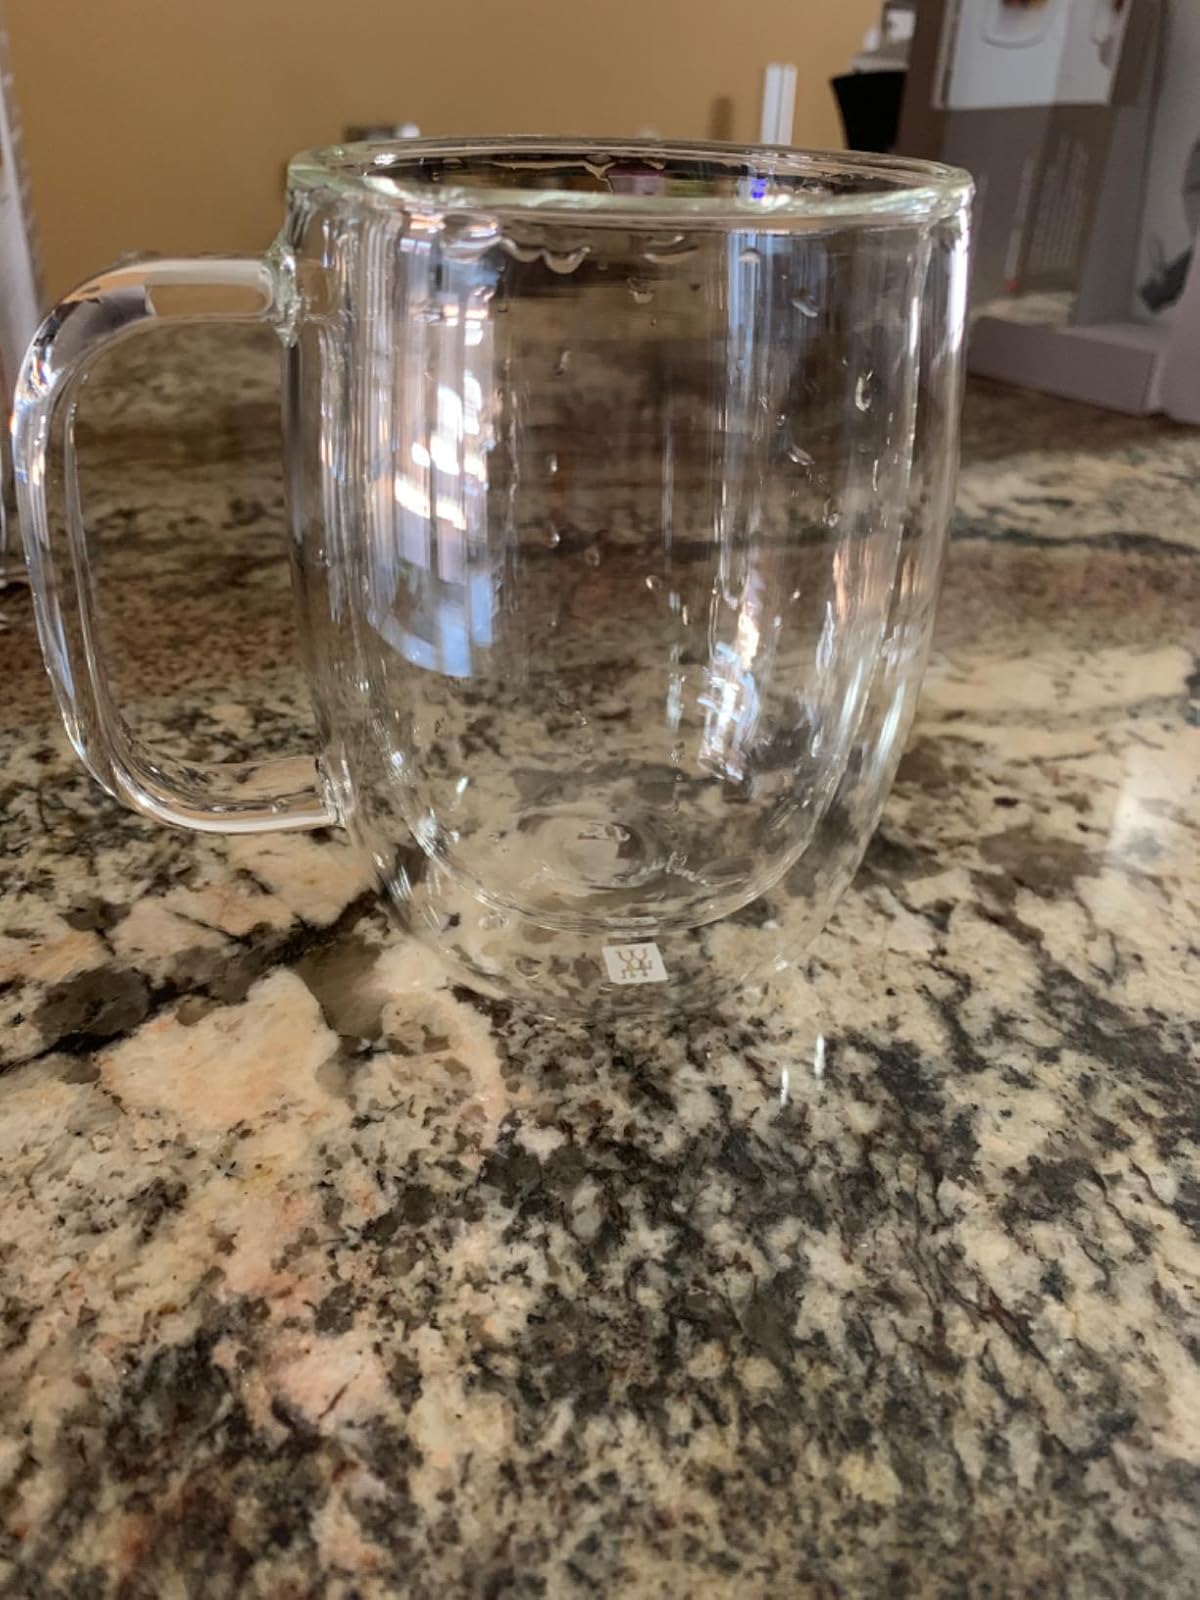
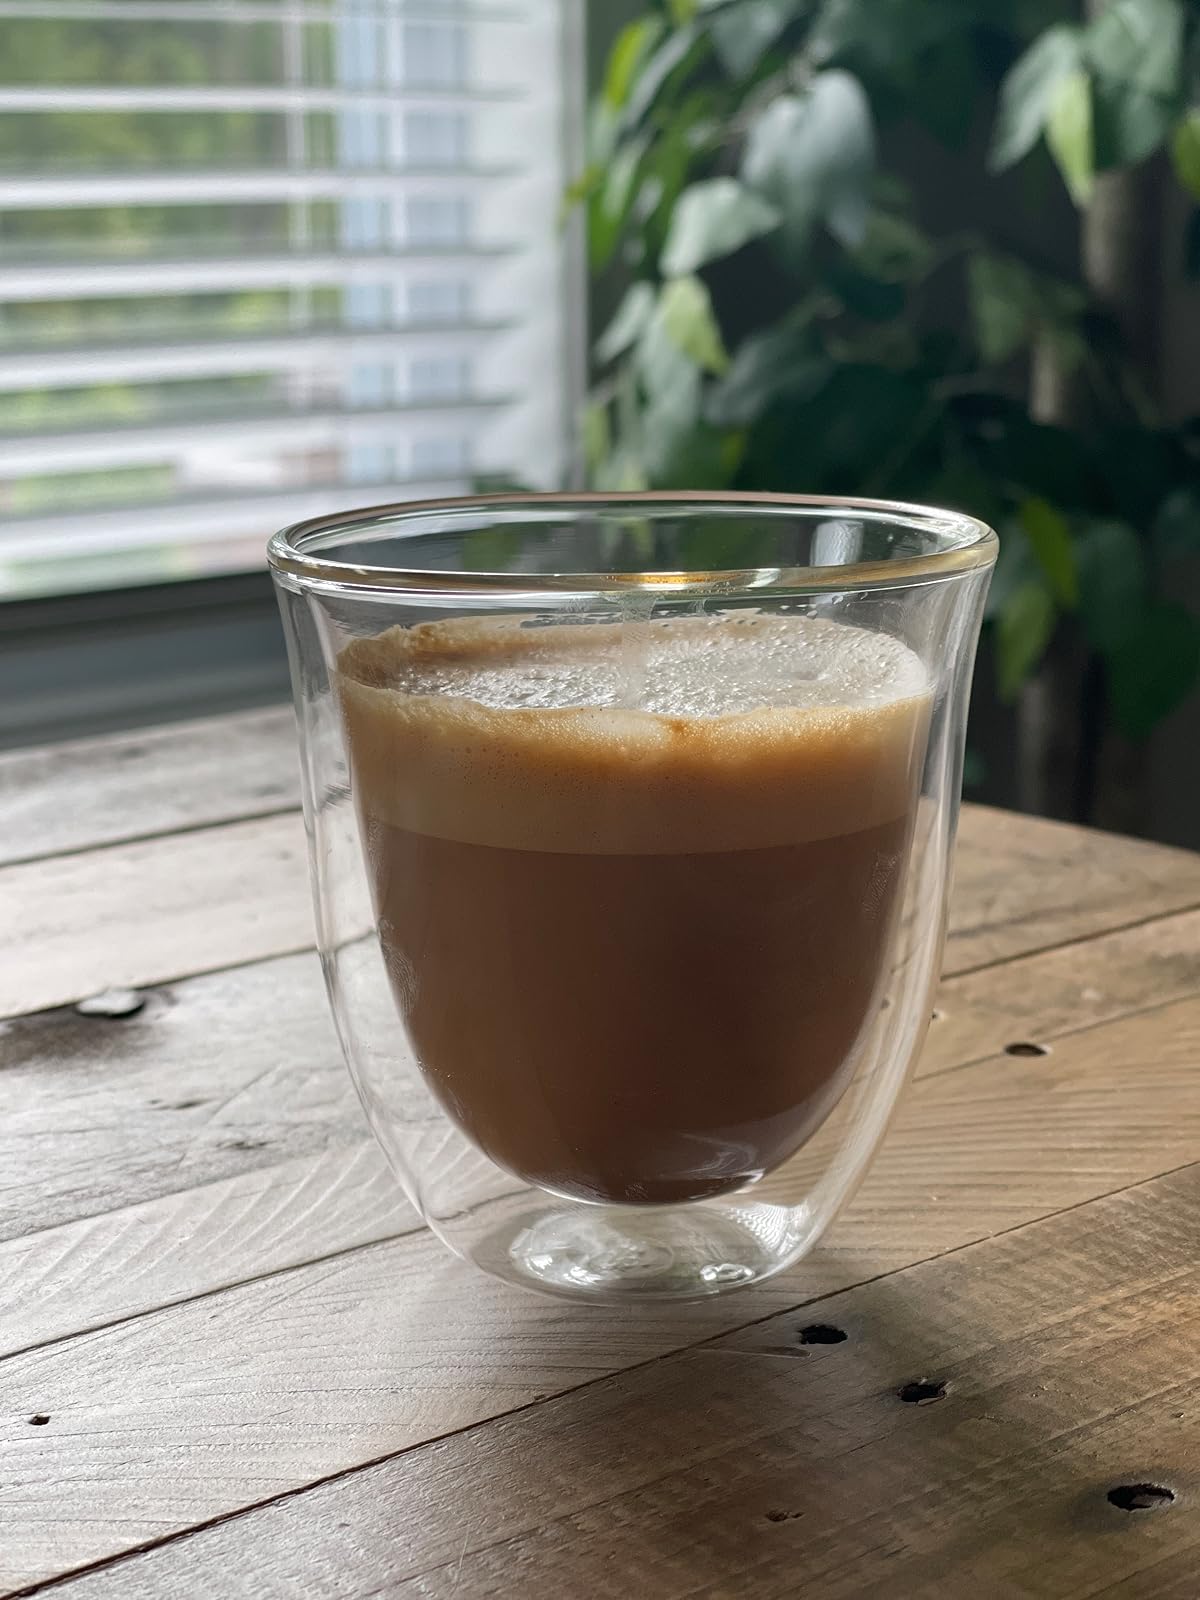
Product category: items_mug
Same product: no